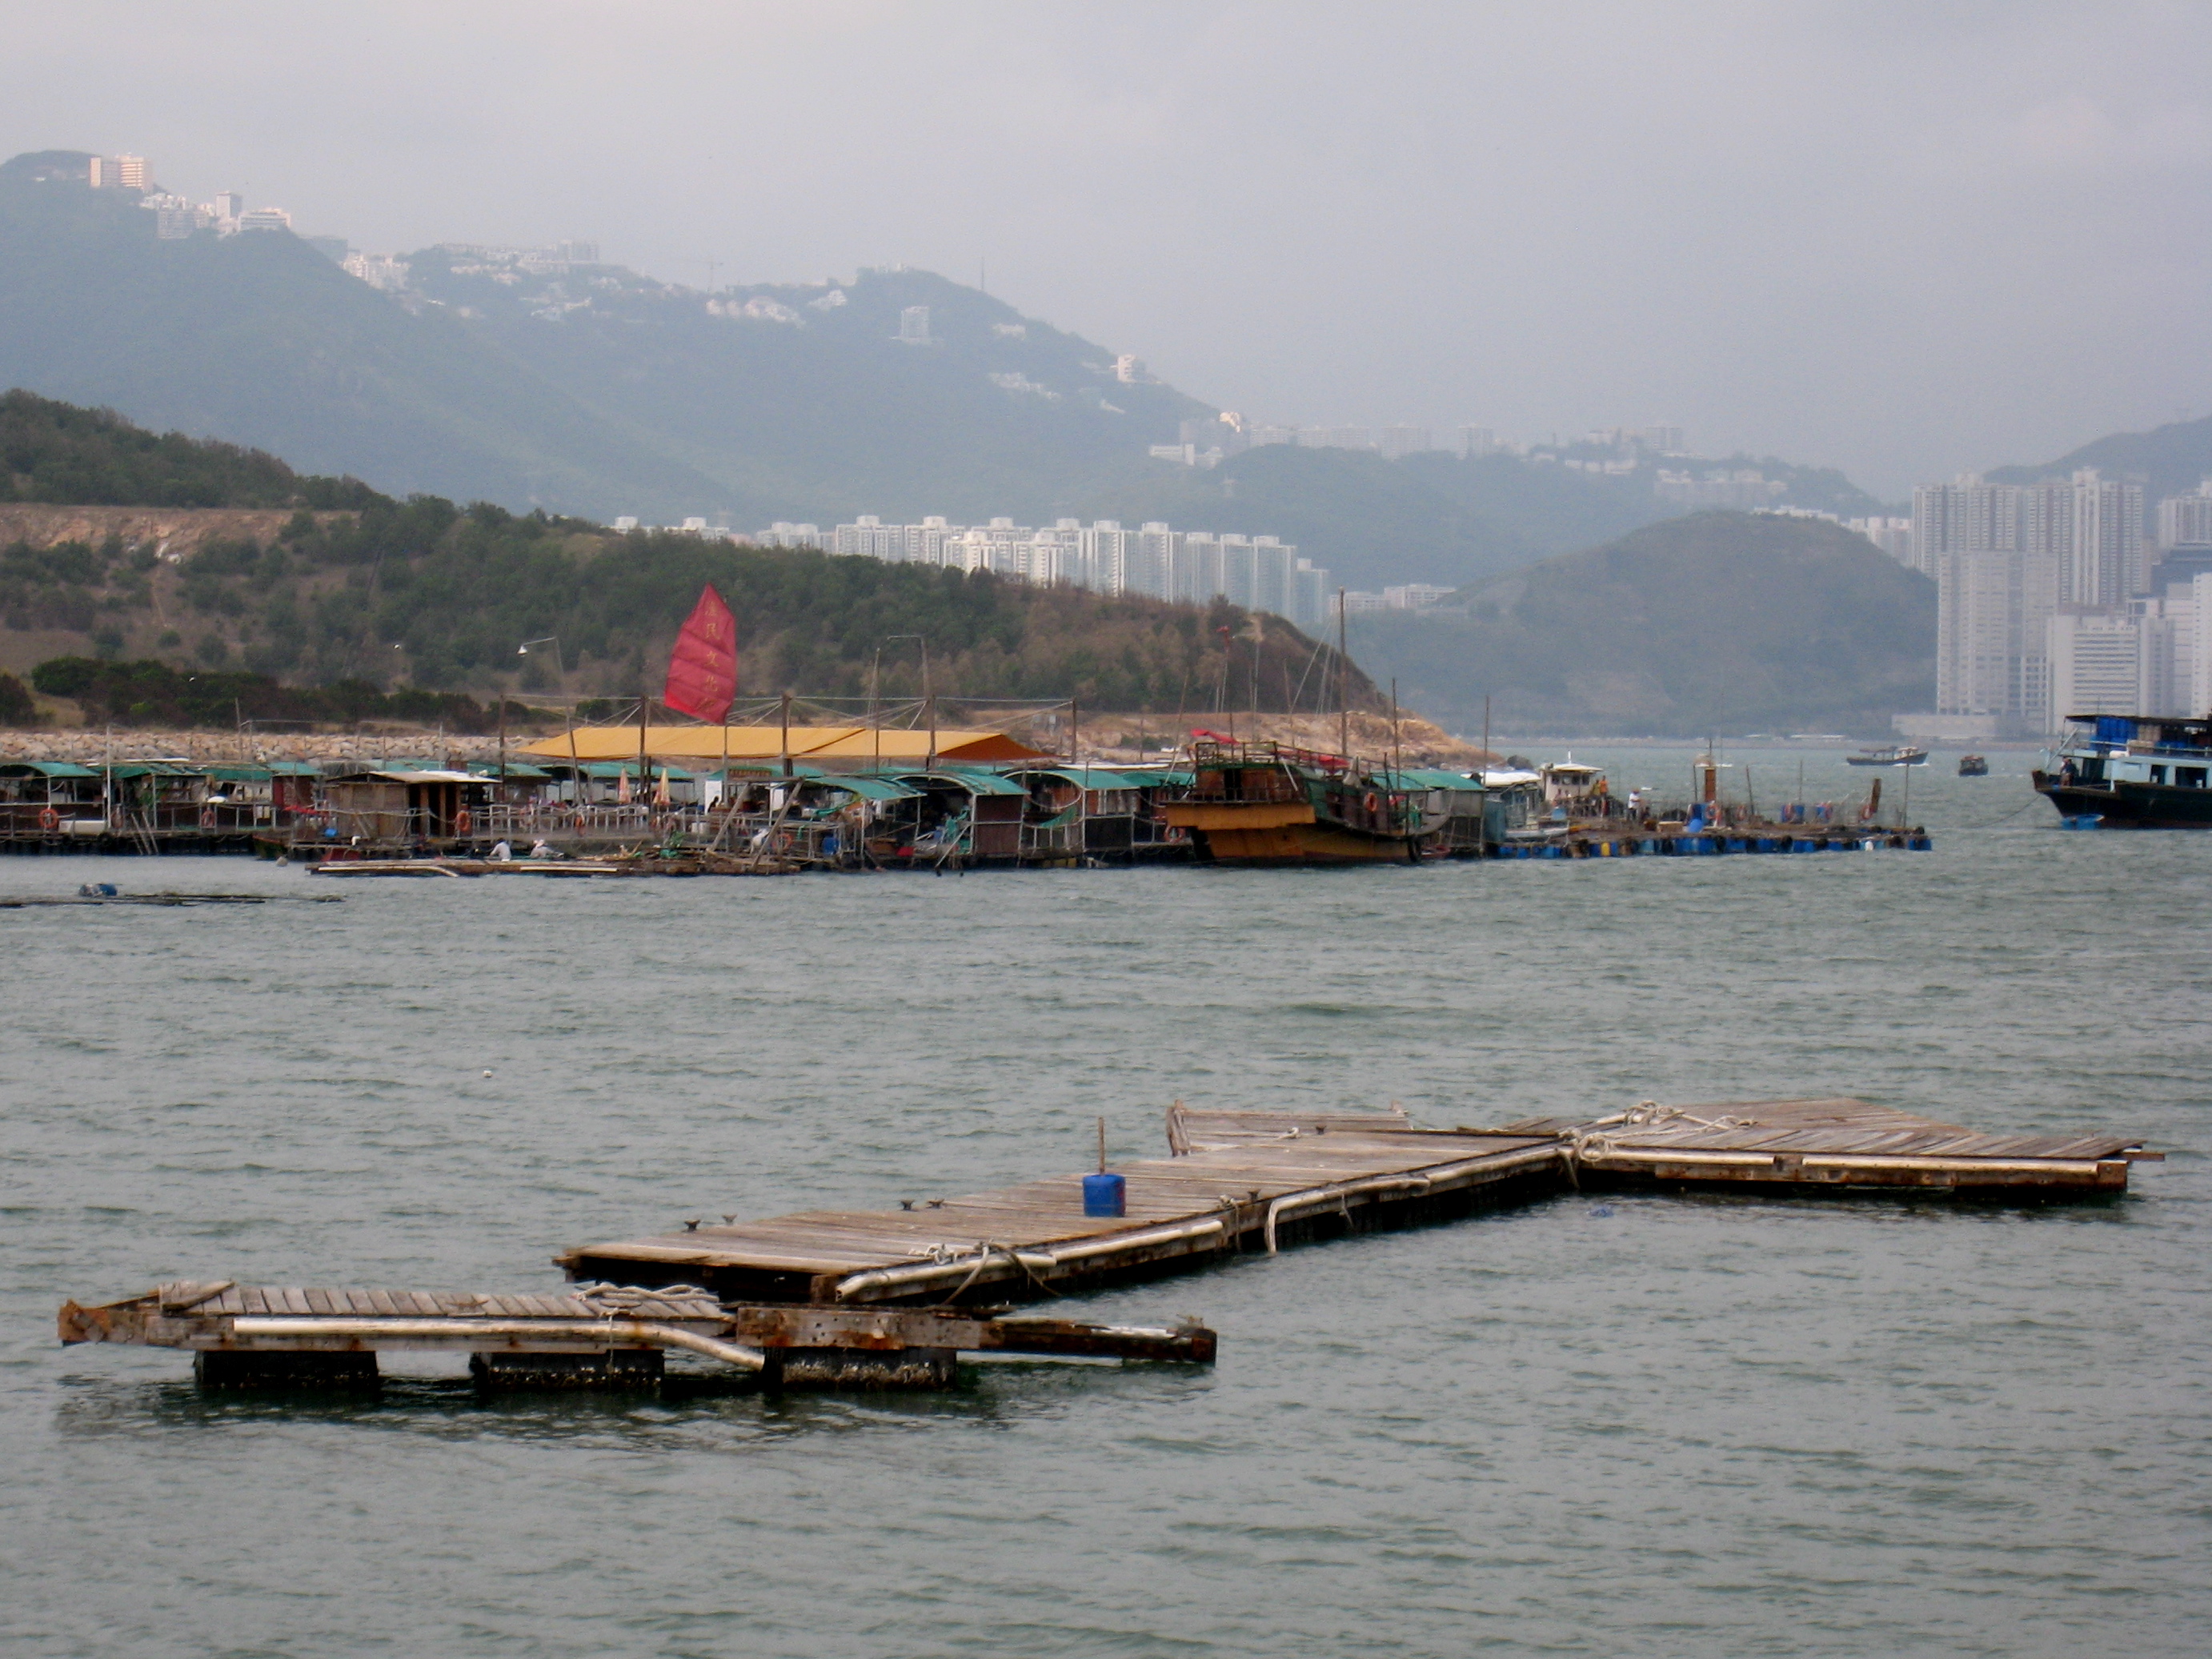
sea, coast, water, dock, boat, shore, lake, river, vehicle, bay, harbor, port, ferry, boating, hongkong, watercraft, lamma